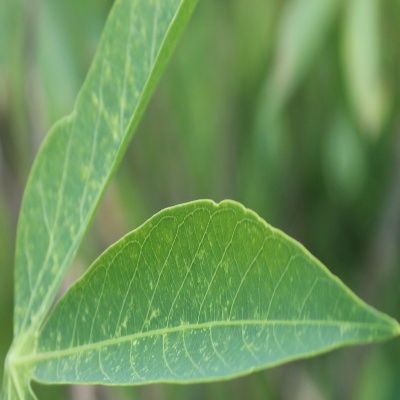
Crop: Cassava
Condition: green mite